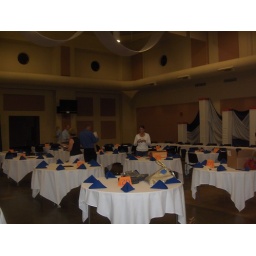
Great mirror &amp;amp; candle placement by my friends!